St. Gallus Chapel (Saint Gall)

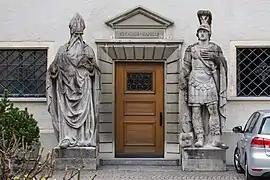
Entrance to the St. Gallus chapel with statues of Desiderius of Vienne and Saint Maurice

The St. Gallus Chapel is a chapel within the abbey complex of Saint Gall.